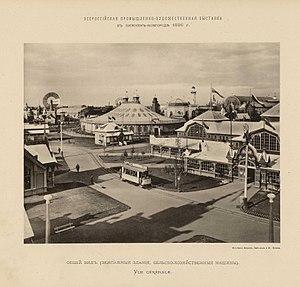
La chronologie des inventions et de la technologie de Russie retrace l'histoire de la technologie de la Russie, depuis les premiers slaves jusqu'à la Russie actuelle.